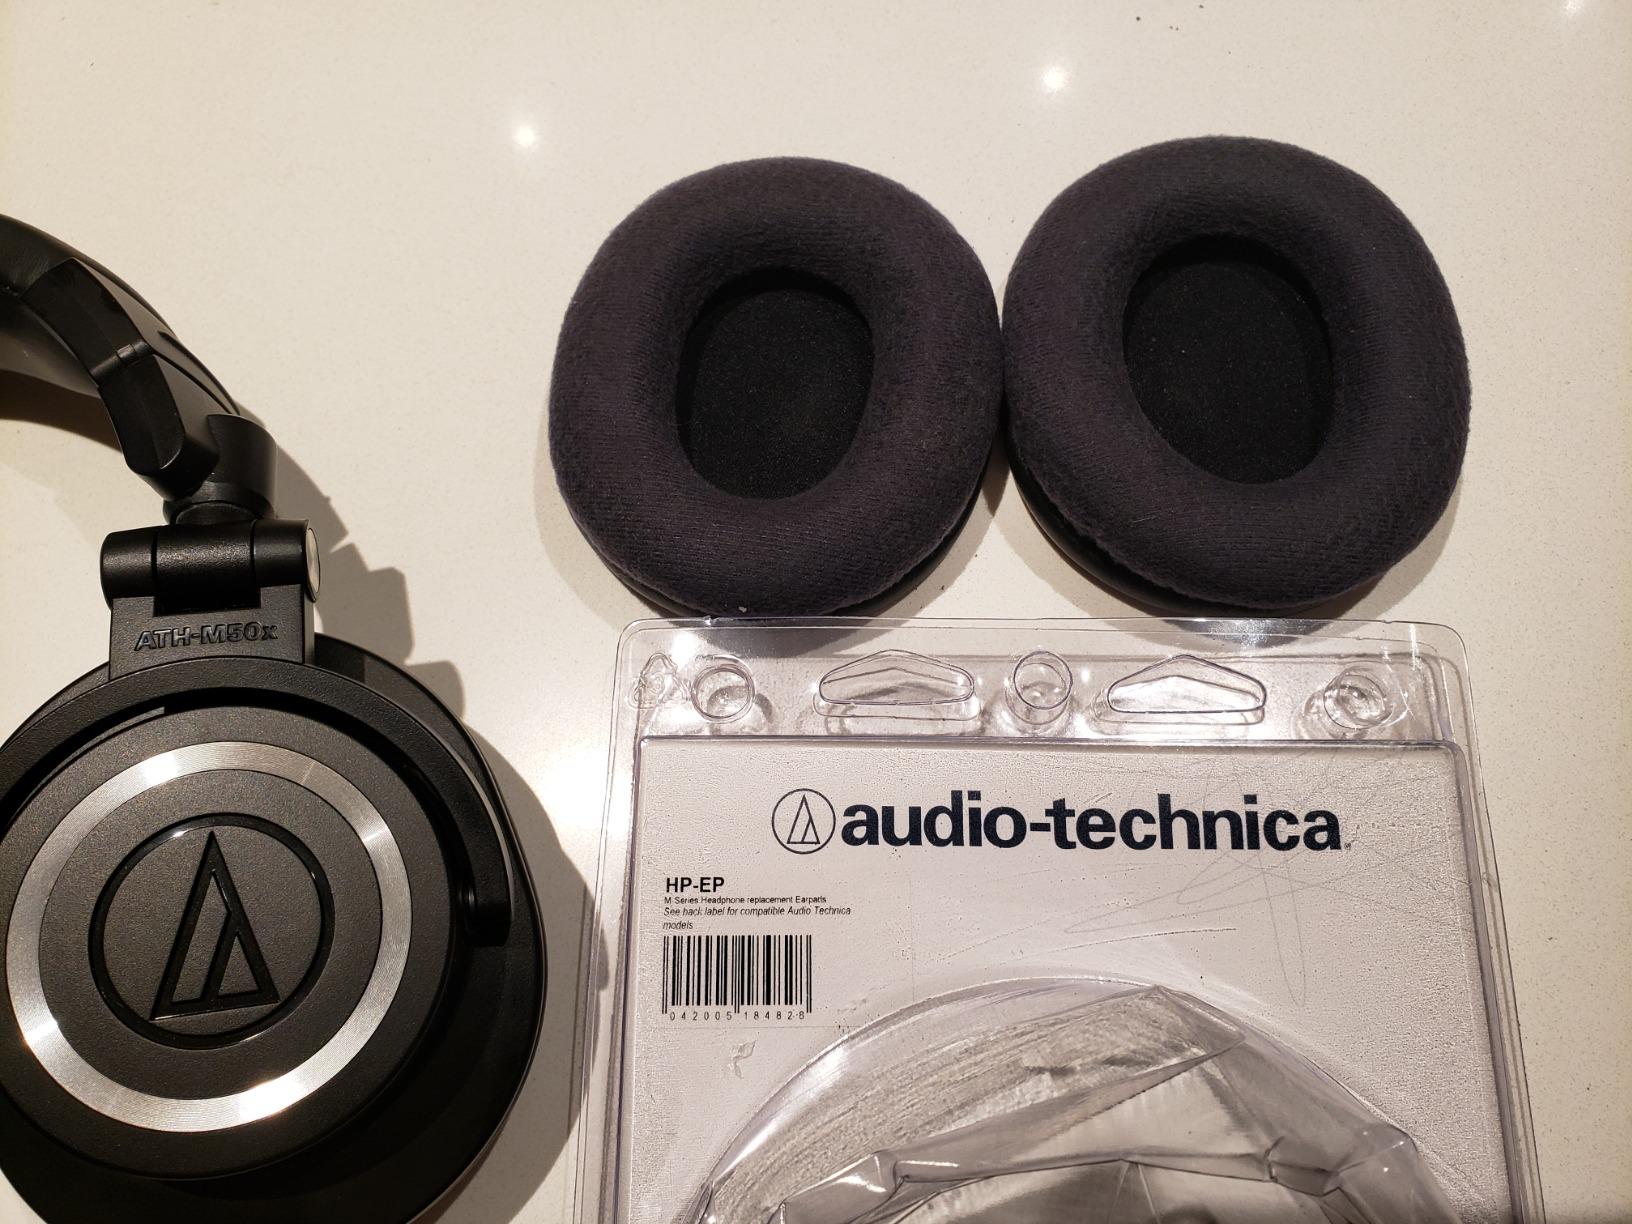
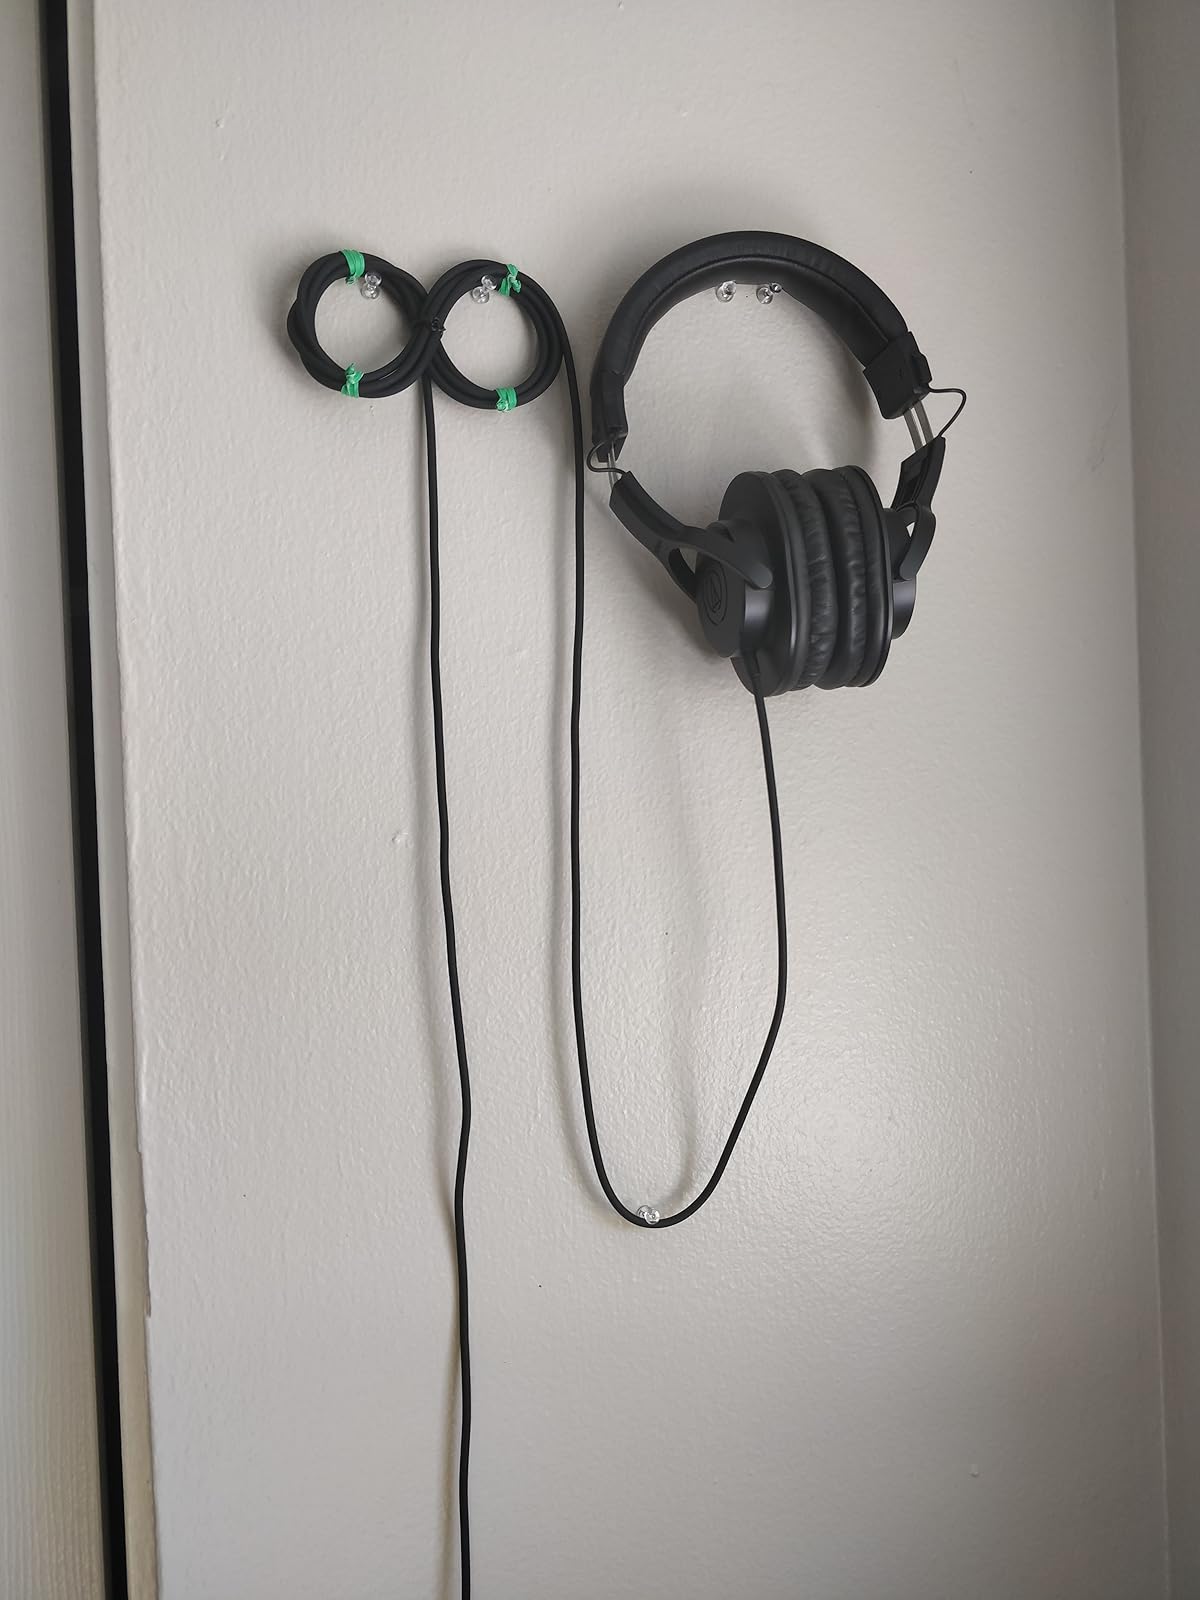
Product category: headphones
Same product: no